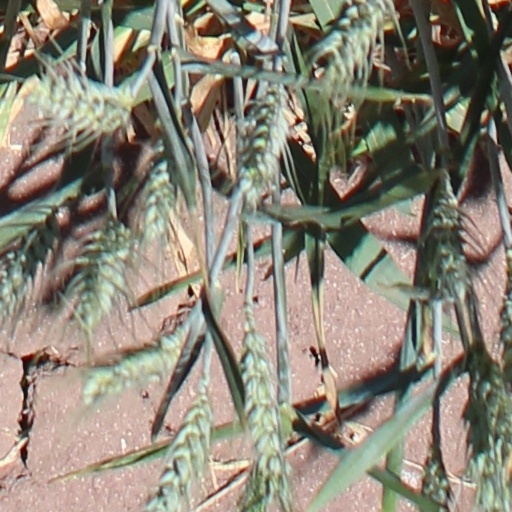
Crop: wheat